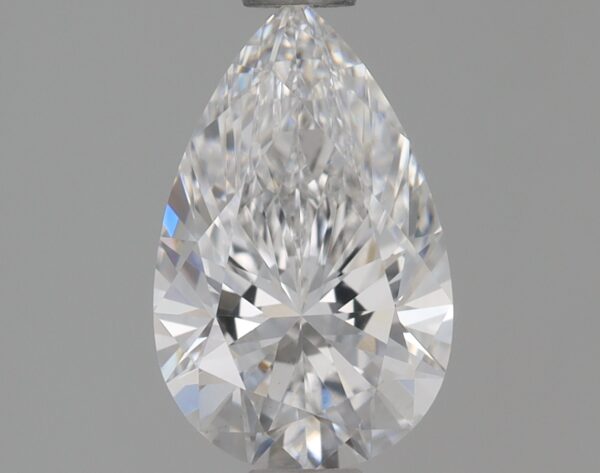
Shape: pear
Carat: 0.78
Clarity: VS1
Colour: E
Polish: EX
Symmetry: EX
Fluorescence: NONE
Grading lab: IGI
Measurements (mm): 8.28 x 5.2 x 3.22